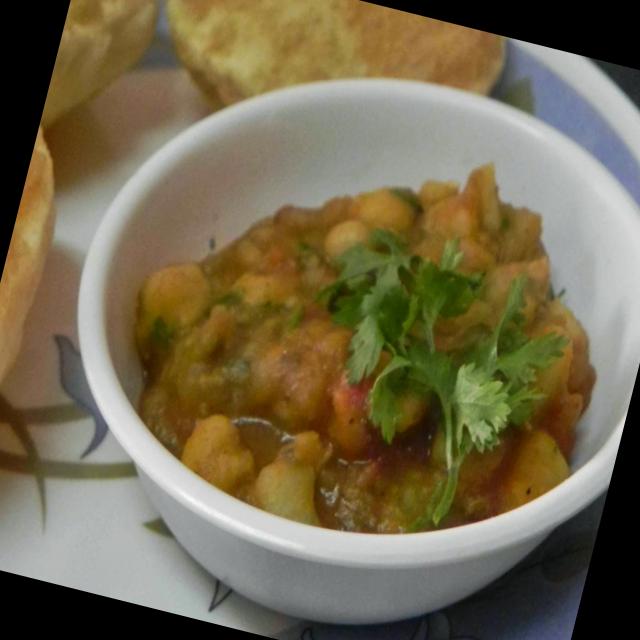
Dish: chole